Montgomery Place, Saskatoon

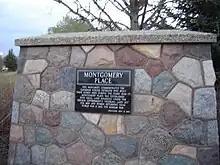
Origins of Montgomery Place, Saskatoon, located in Montgomery Park at the corner of Rockingham Avenue & Caen Street

11th Street and the new 11th Street Bypass are the northernmost roads in Montgomery Place. Chappell Drive is the furthest west road at present, whereas Dundonald Avenue and the southwest extension of Circle Drive lie to the east (Dundonald formerly linked south to Valley Road and Spadina Crescent, but is now closed at Mountbatten Street). The southern boundary of the community's residential development is denoted by Burma Road, a private (non-City of Saskatoon) roadway servicing the CN Rail yards on the south side of Montgomery Place. The neighbourhood is a conglomeration of streets and avenues in near grid fashion combined with crescents. The neighbourhood naming practices honour the history and theaters of World War II.